Charles H. Duckett House

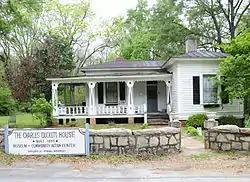
Charles Duckett House, 2012

The Charles H. Duckett House is a house listed on the National Register of Historic Places located in Laurens, South Carolina. The vernacular, one-story, L-shaped frame house was built ca1892 by Charles H. "Charlie" Duckett, a notable African-American businessman in Laurens. He was a contractor, a carpenter, owner of a funeral home, and owner of what for a number of years was the only lumber yard in the city.